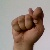
The image shows a hand gesture representing the letter 'T' in Indian Sign Language.